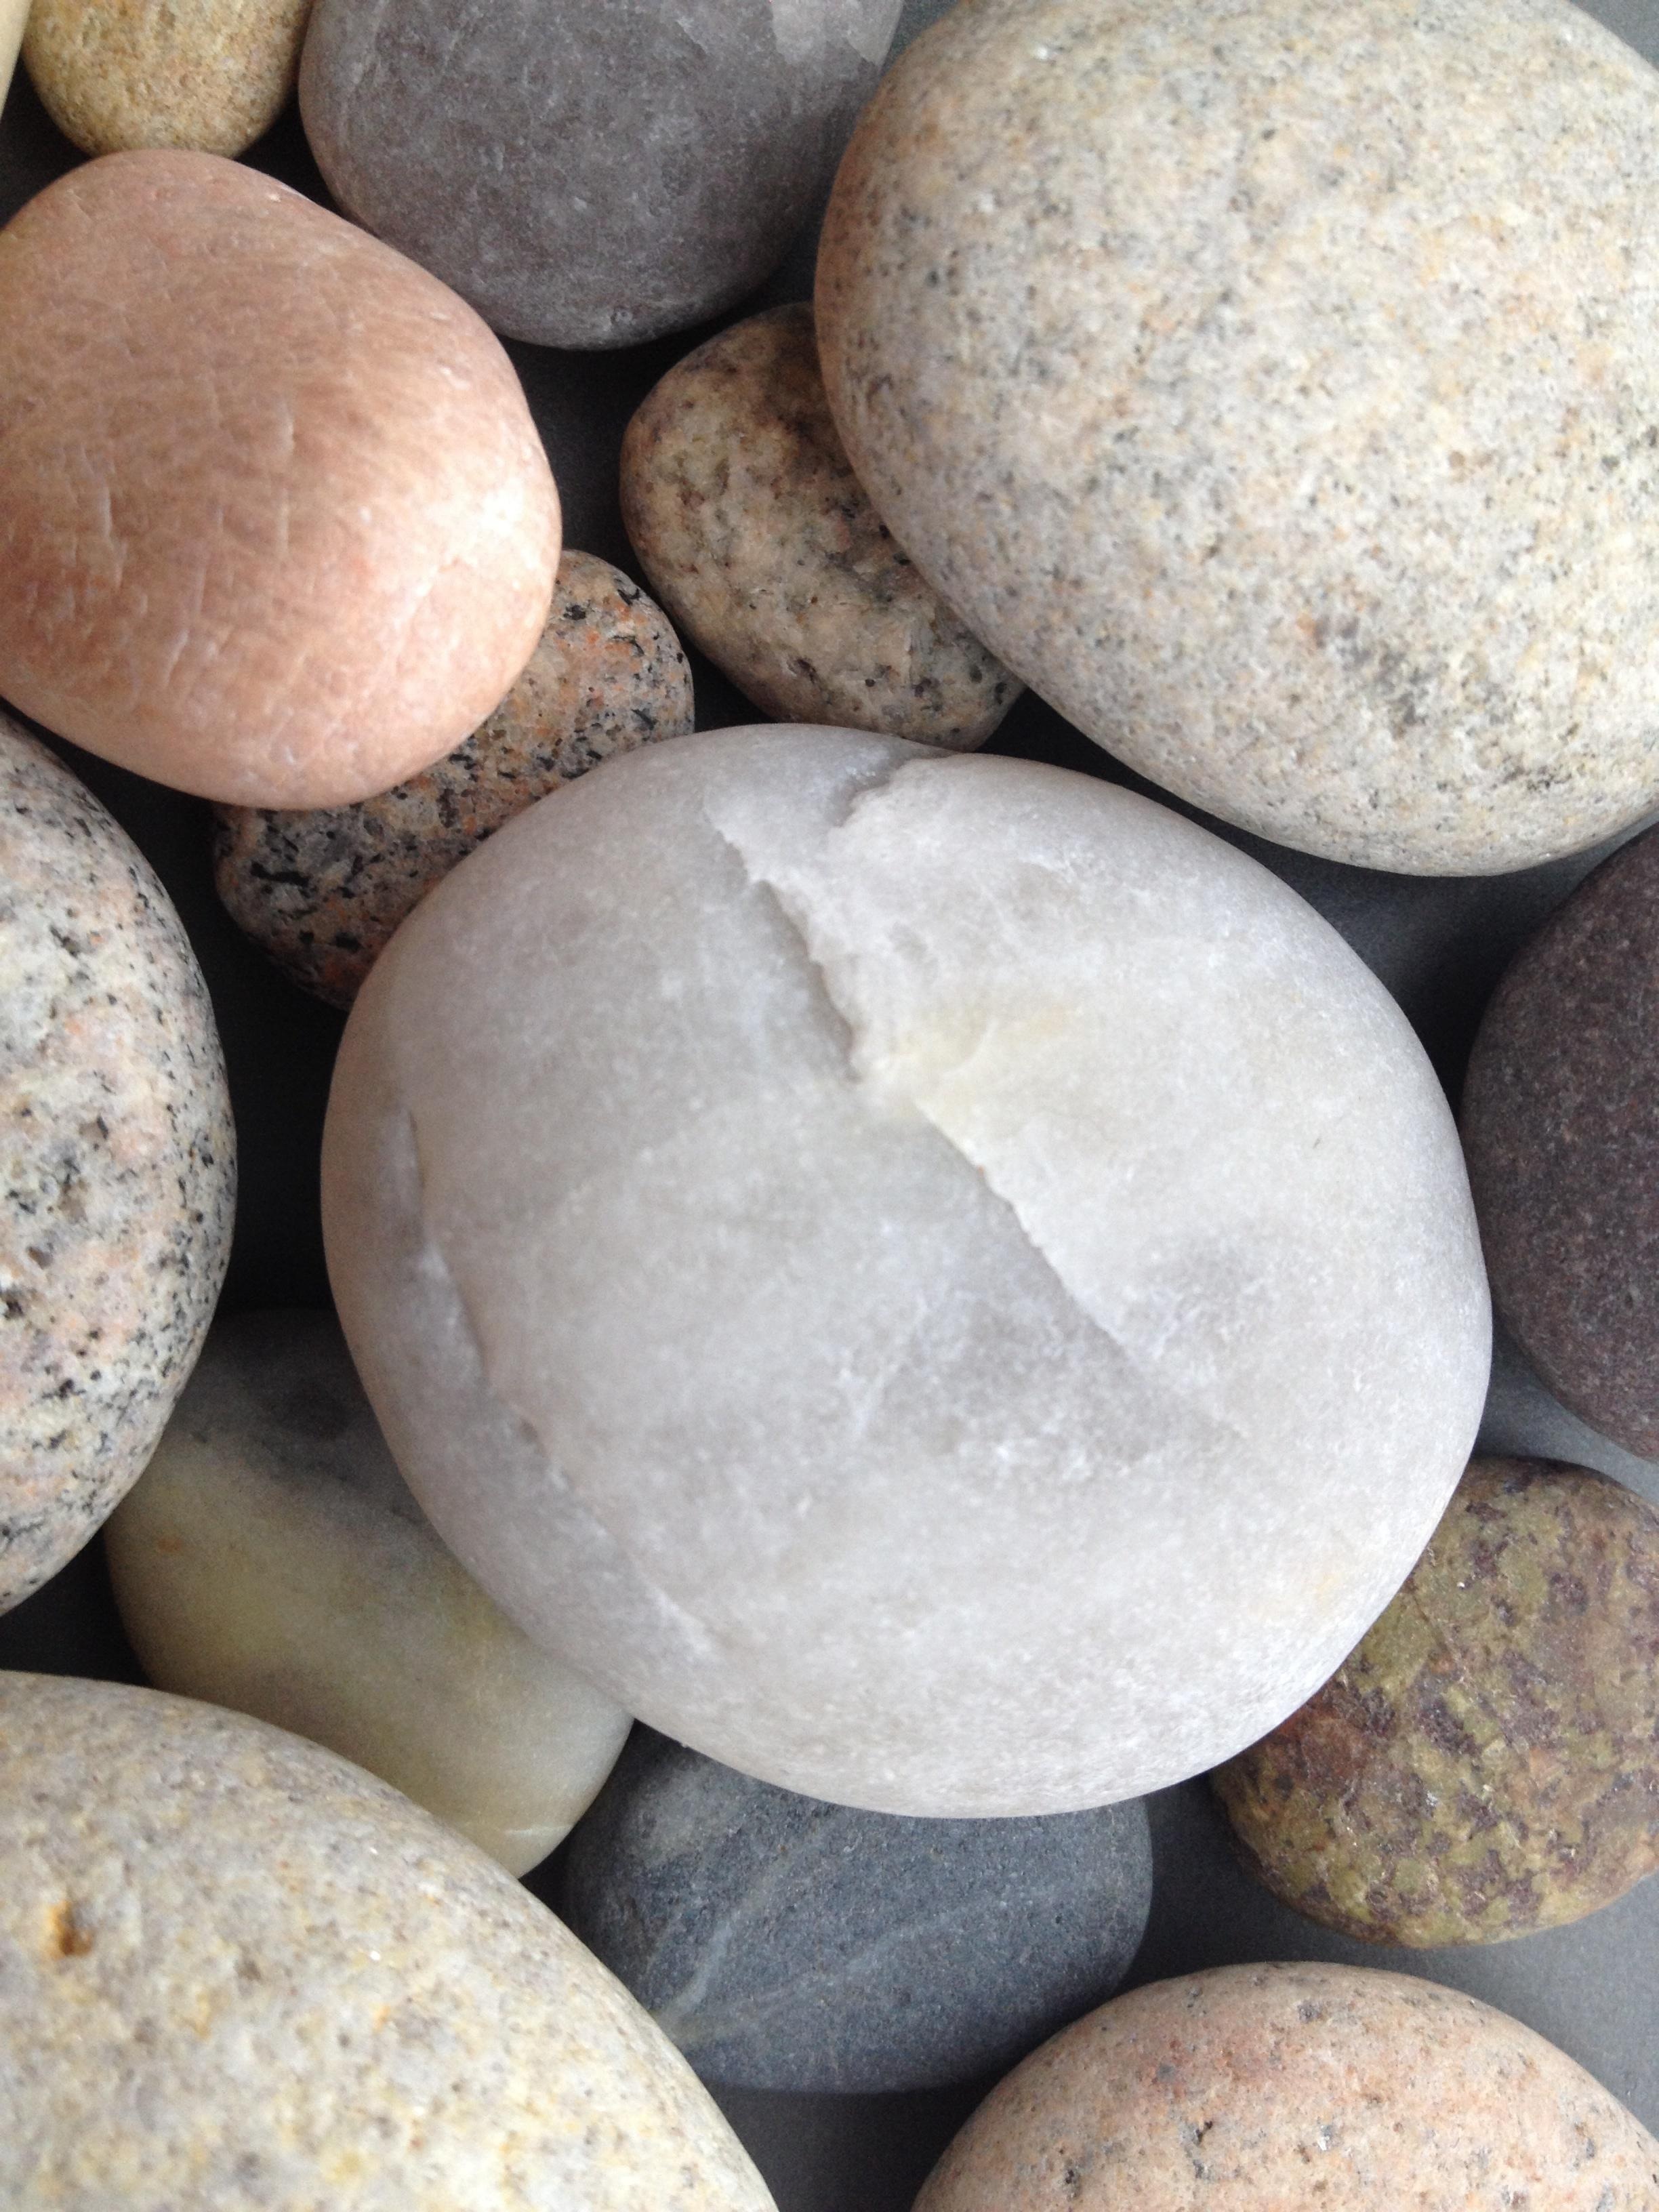
rock, natural, pebble, material, stones, pebbles, boulder, mineral